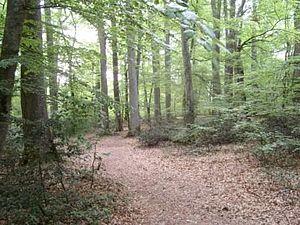
Isle-et-Bardais est une commune française, située dans le département de l'Allier en région Auvergne-Rhône-Alpes.
L’Aumance est une rivière française, affluent du Cher en rive droite, et dont le cours, comme le bassin versant, se situent presque entièrement dans le département de l'Allier avec quelques km² dans le département du Puy-de-Dôme.